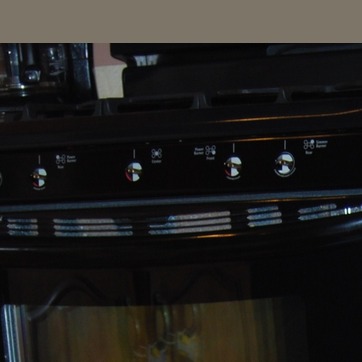
Material: plastic